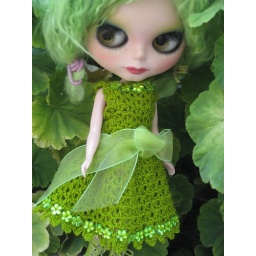
Grandmother in law made new clothes for her grand daughters. Olive is wearing a green dress made by my mother in law